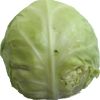
Label: Cabbage white 1